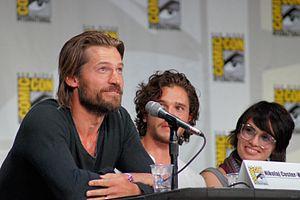
Game of Thrones [geɪm əv θɹoʊnz], également appelée Le Trône de fer selon le titre français de l'œuvre romanesque dont elle est adaptée, est une série télévisée américaine médiéval-fantastique créée par David Benioff et D. B. Weiss, diffusée entre le 17 avril 2011 et le 19 mai 2019 sur HBO.